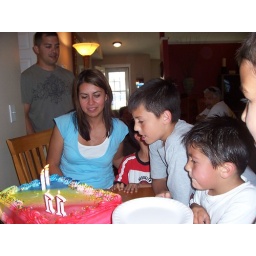
James, BeeAnna, Brandon in the gray shirt